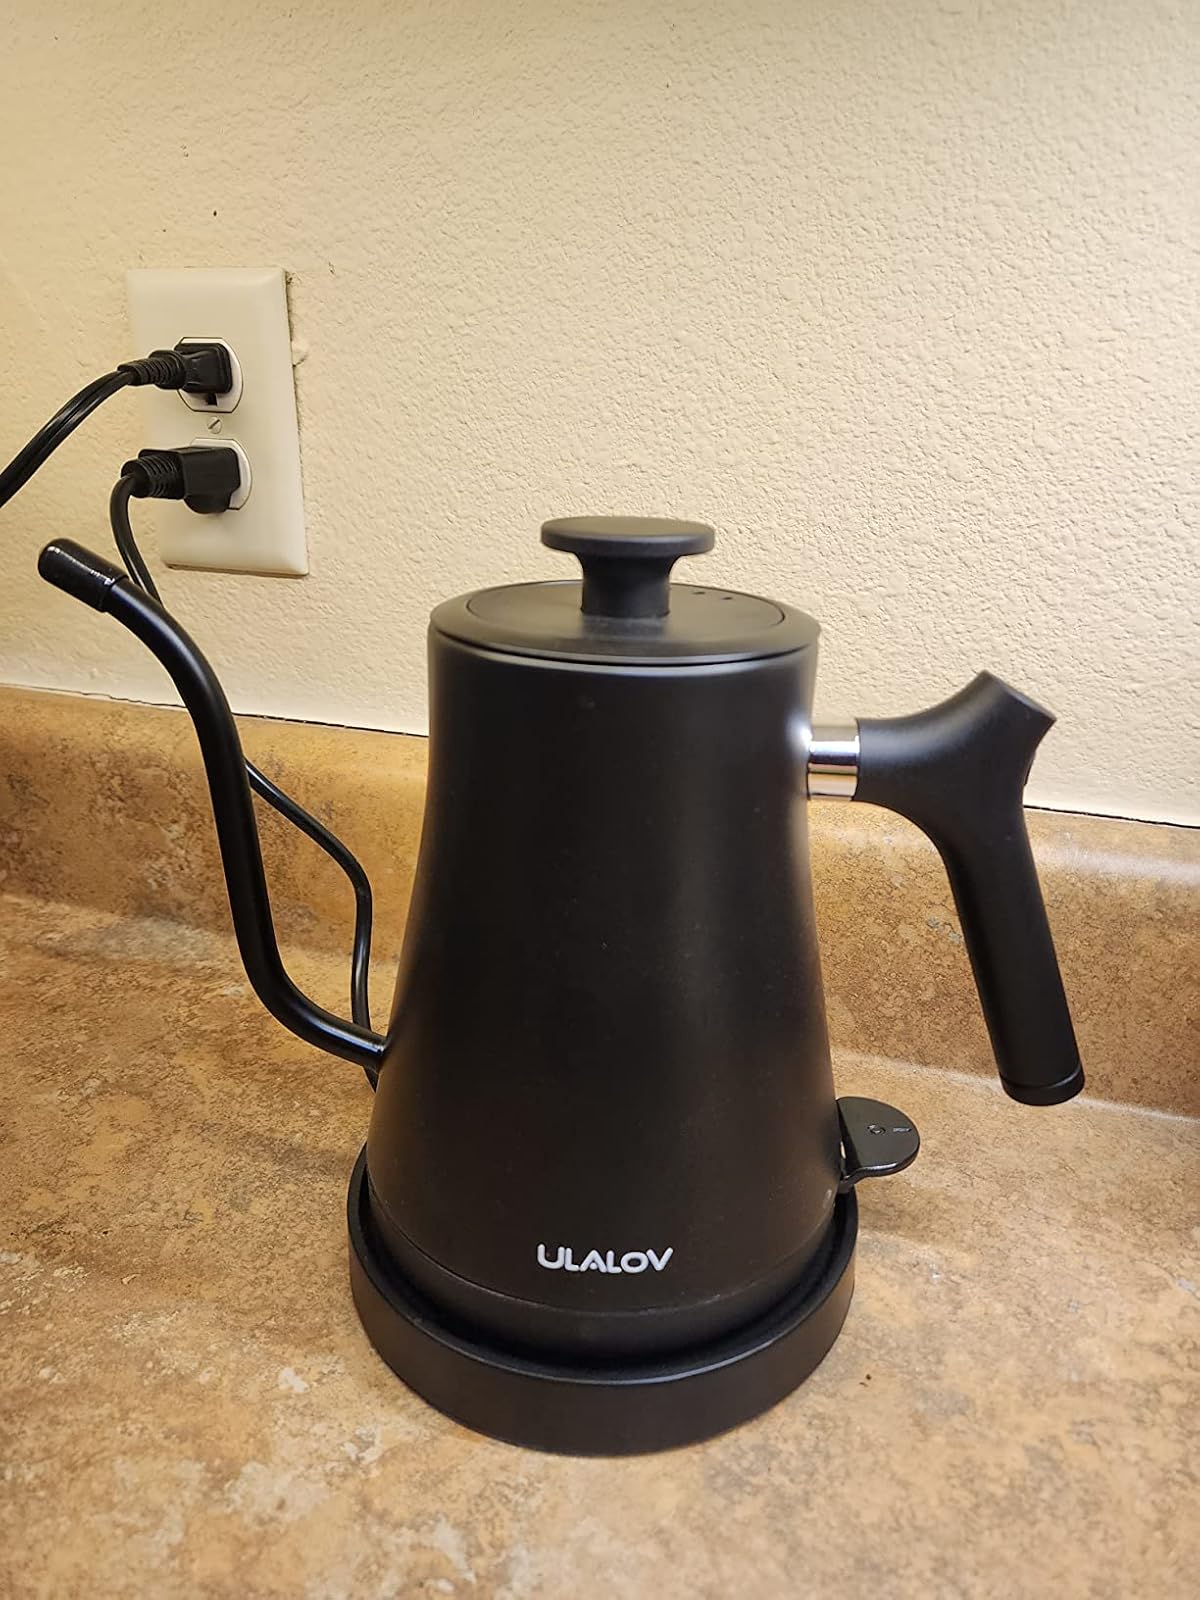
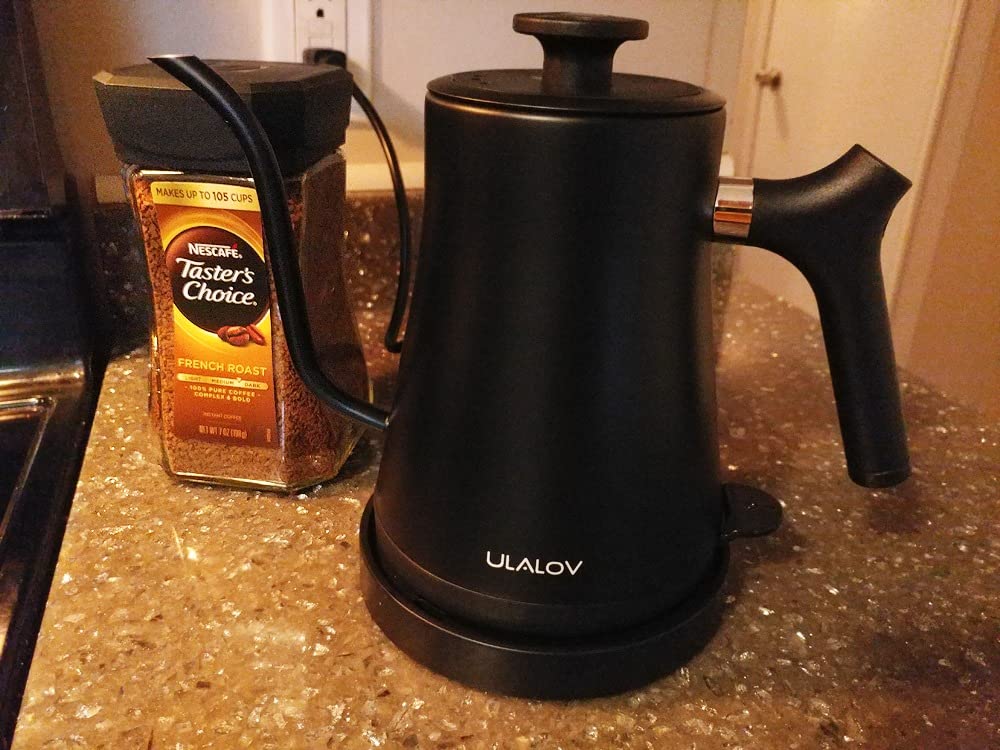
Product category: items_kettle
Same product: yes